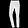
Label: Trouser